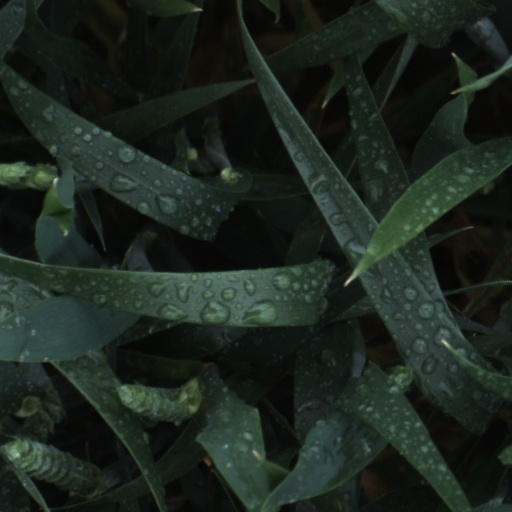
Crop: wheat